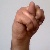
The image shows a hand gesture representing the letter 'N' in Indian Sign Language.